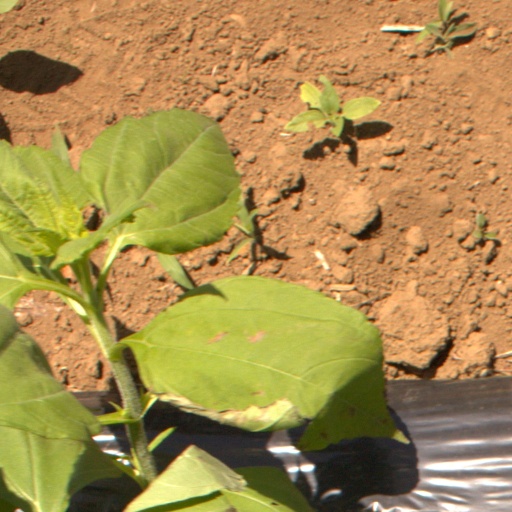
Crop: Jerusalem artichoke